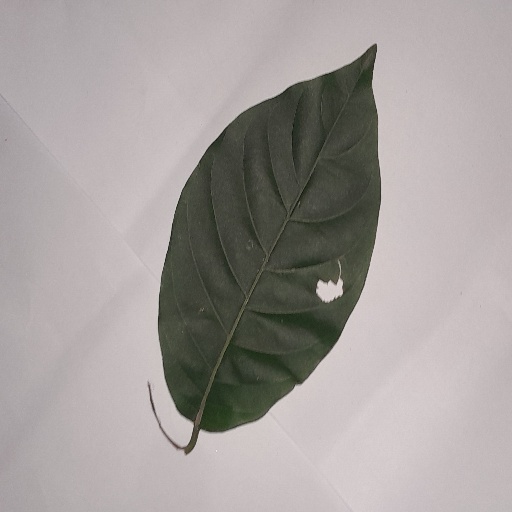
Species: HariTaki
Leaf condition: Shot Hole